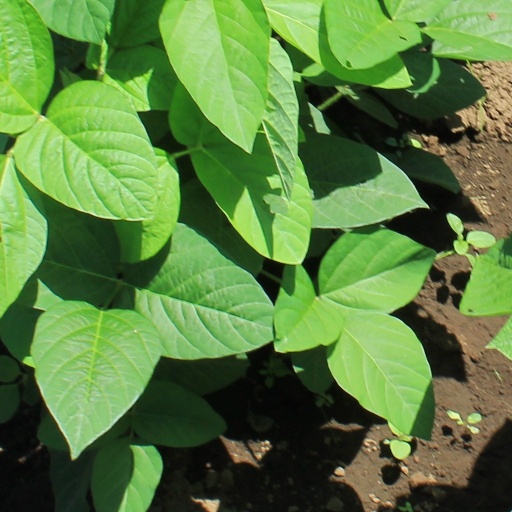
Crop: soybean